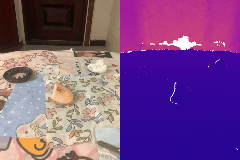
Label: peach